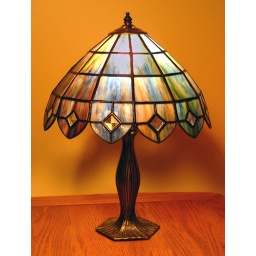
Multi-colored art glass, set off by diamond-shaped clear glass bevels